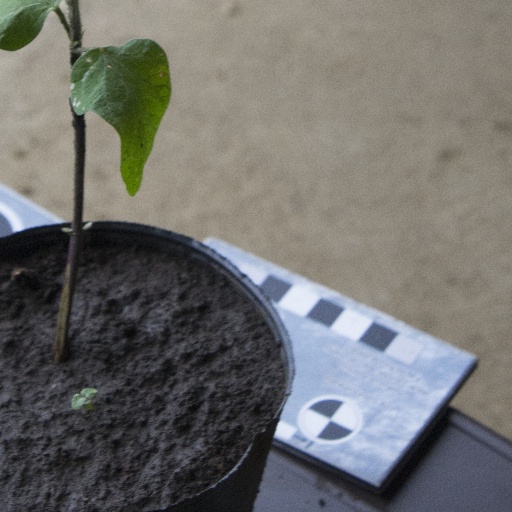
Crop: soybean